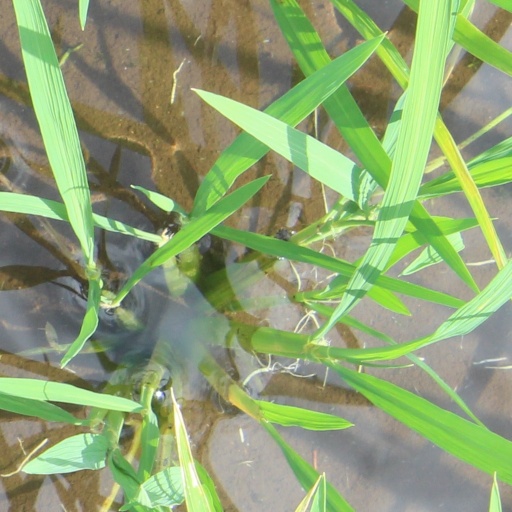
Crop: rice